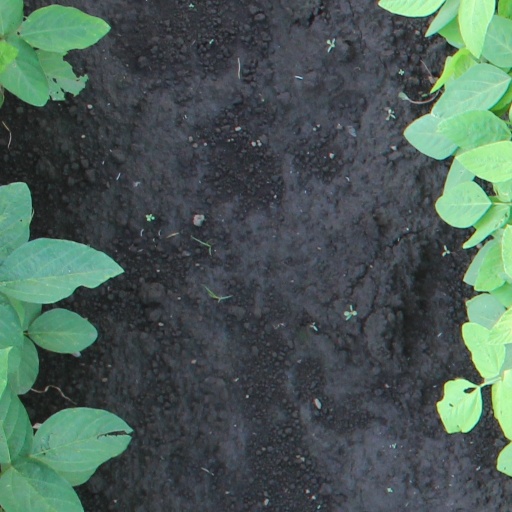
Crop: soybean